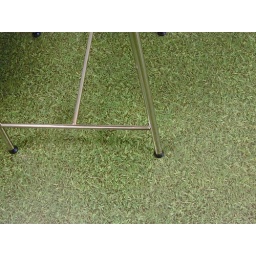
grass image flooring in the kitchen